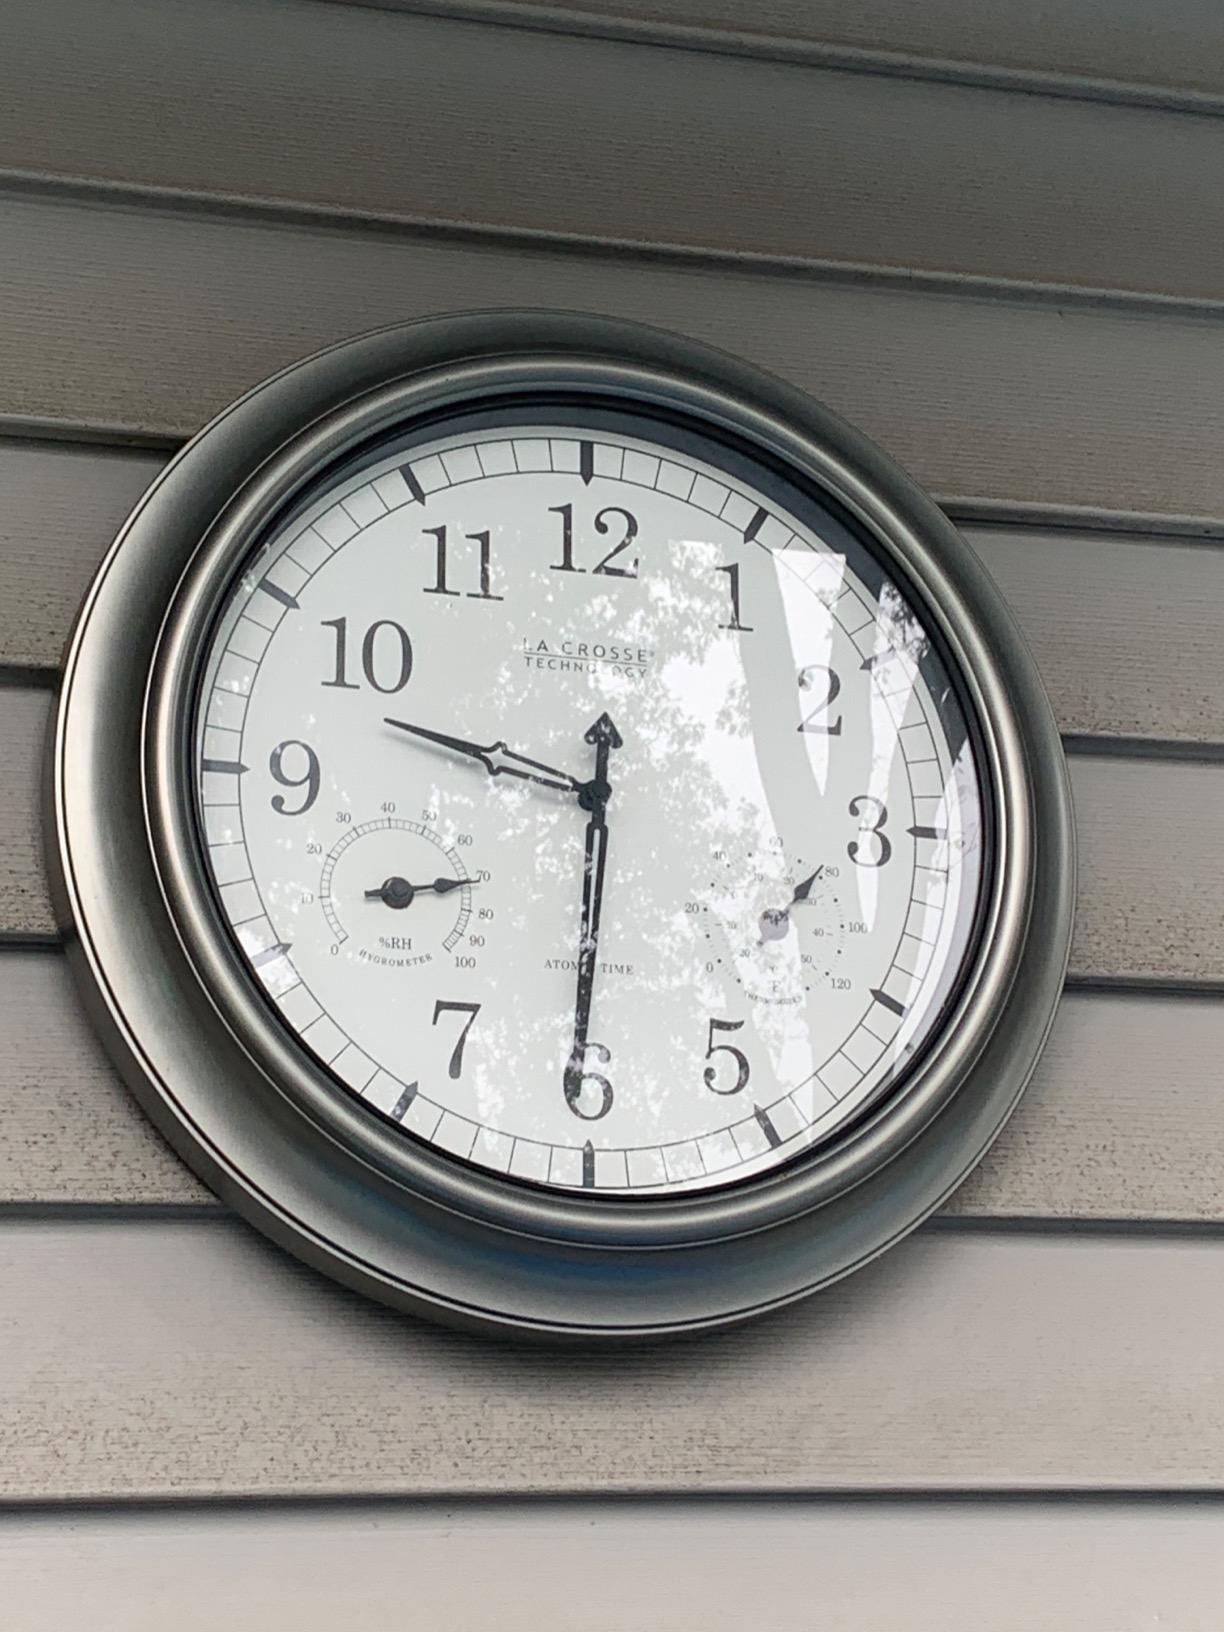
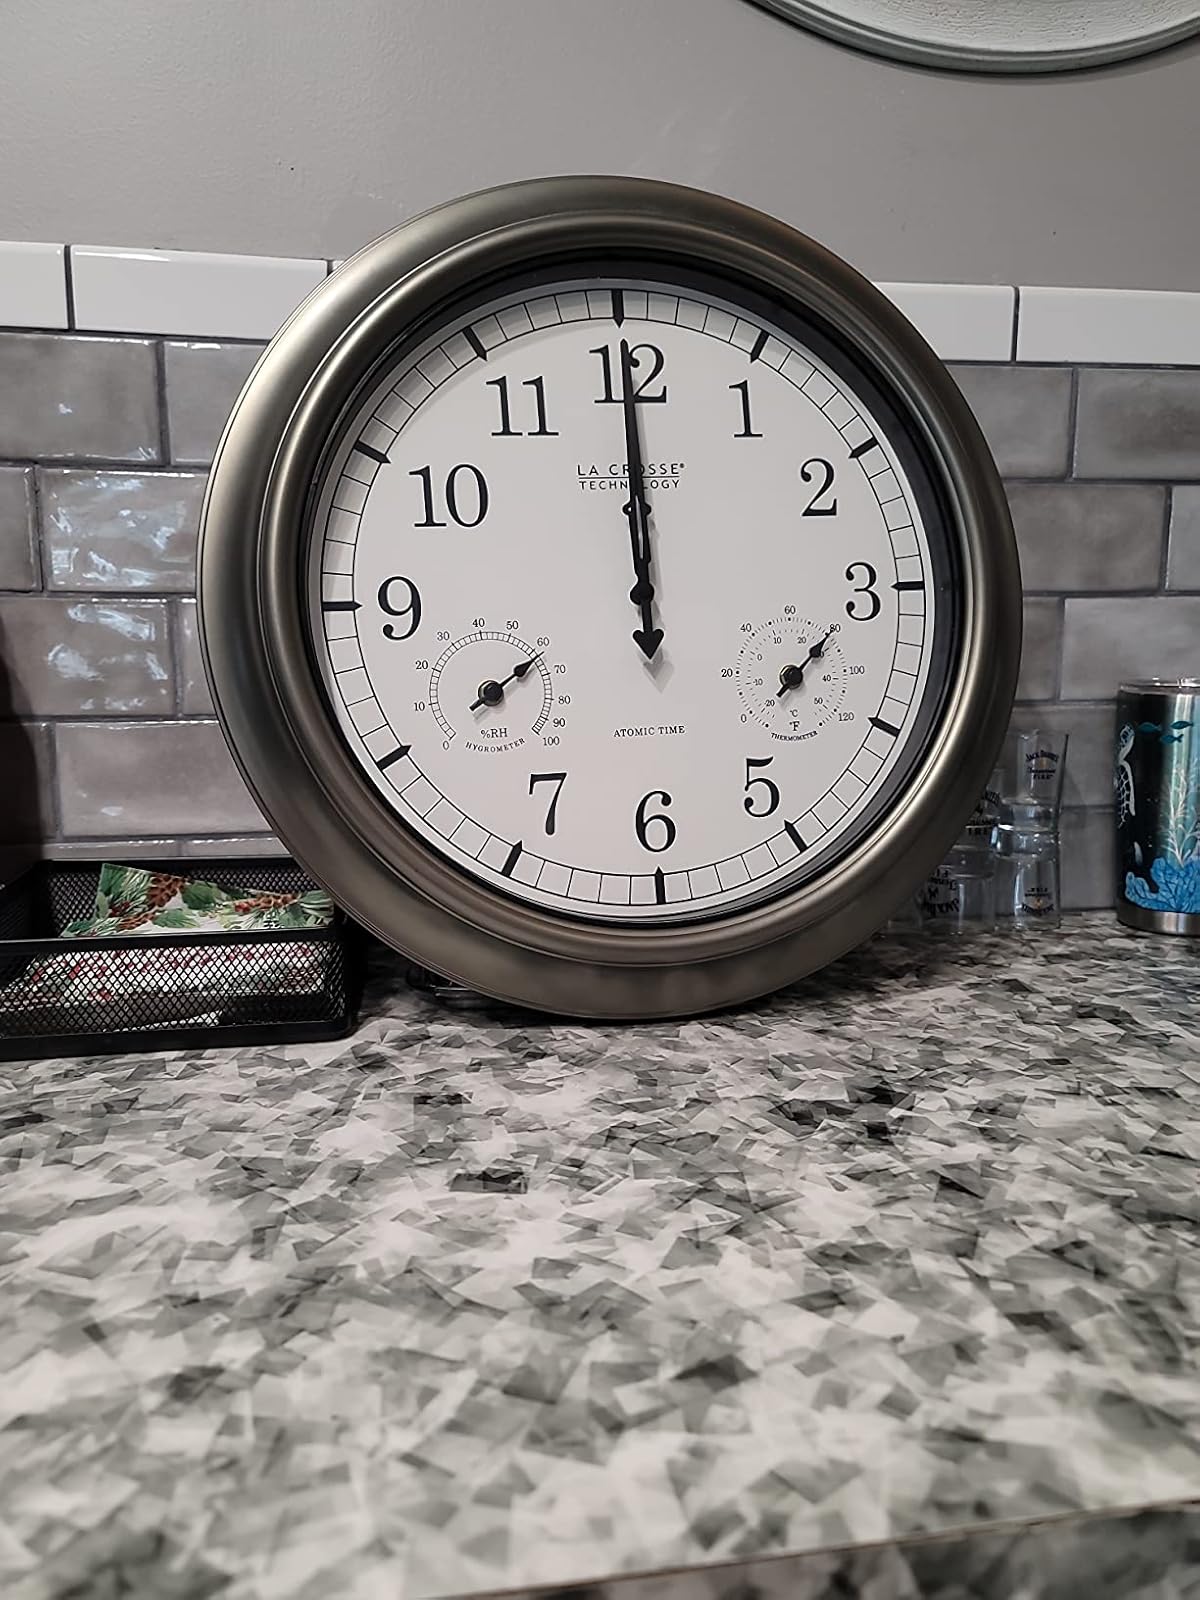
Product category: clock
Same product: yes